Verena Metze-Mangold

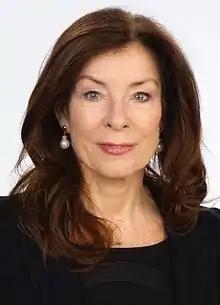
Verena Metze-Mangold

Verena Metze-Mangold (born 7 October 1946) is a German political scientist. journalist, and the former president of the German Commission for UNESCO.